Invisible Children, Inc.

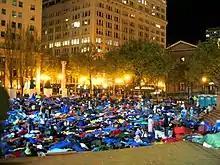
Invisible Children, Inc. supporters in Portland, Oregon, participating in a Global Night Commute on April 29, 2006. The participants sleep in a public place to simulate children in Uganda sleeping in a city center to avoid capture by the Lord's Resistance Army.

In April 2007, the group organized an event called "Displace Me", in which 67,000 activists throughout the United States slept in the streets in makeshift cardboard villages, hoping to raise awareness about those displaced by the Ugandan government. Later in 2007, American rock band Fall Out Boy filmed a music video for the song "I'm Like a Lawyer with the Way I'm Always Trying to Get You Off (Me & You)" in Uganda after hearing of the organization's cause. Fall Out Boy originally intended to create a documentary-style film, but decided to focus on a love story between two Ugandan children, opining that the treatment "seemed a lot more dangerous and compelling. I mean, have you ever seen a love story between Ugandan people—especially with a rock band—on 'TRL'?" Invisible Children co-founder Bobby Bailey referred to the video as "groundbreaking".